Capestrano

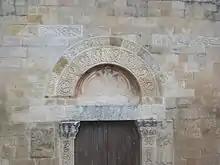
Front door of St Peter ad Oratorium in Capestrano

Capestrano borders with the municipalities of Brittoli, Bussi sul Tirino, Carapelle Calvisio, Castelvecchio Calvisio, Collepietro, Corvara, Navelli, Ofena, Pescosansonesco and Villa Santa Lucia degli Abruzzi.